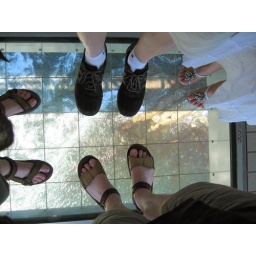
With in the bridge is a walk over the whirl pools. Built in are observation windows to view the water from.